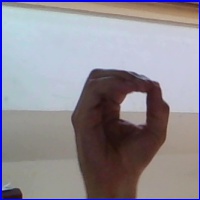
Letra: O